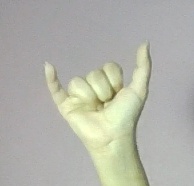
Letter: ya